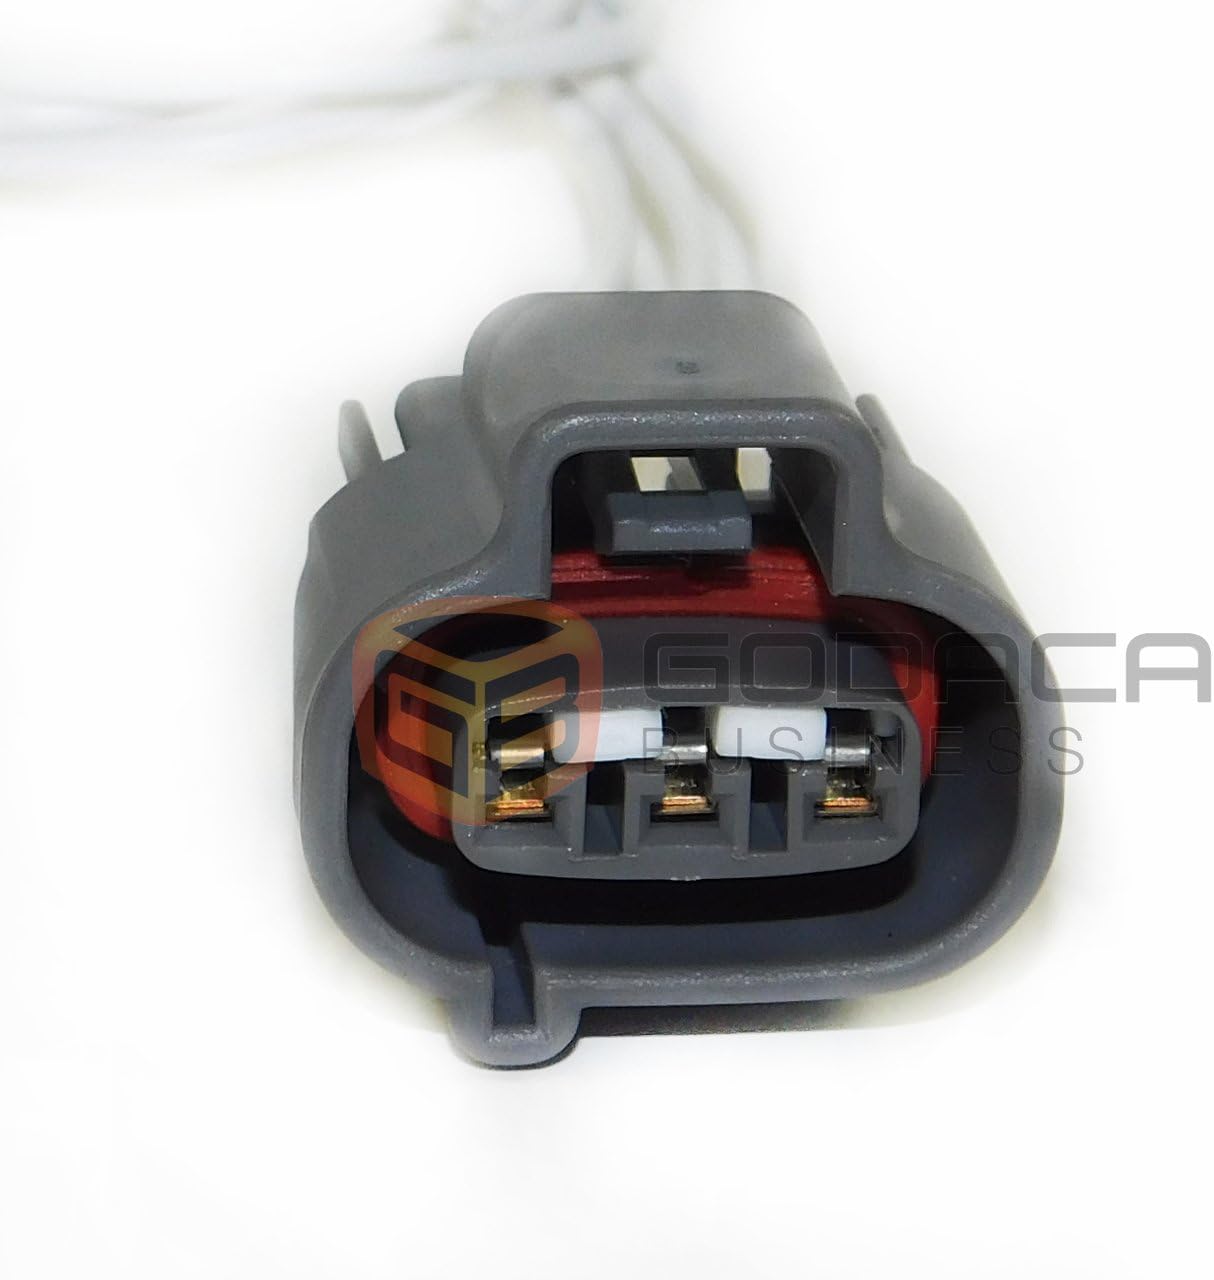
1x Connector 3-way 3 Pin for Toyota IACV 90980-11145
Category: Automotive
Compatible with TOYOTA * LEXUS * SCION * Compatible with TOYOTA * LEXUS * SCION * 3 pin 3-way Connector for Toyota Lexus vss Speed sensor, Also Work IACV, IAC, idle air control valve, Replace 90980-11145 3 pin 3-way Connector for Toyota Lexus vss Speed sensor, Also Work IACV, IAC, idle air control valve, Replace 90980-11145 Compare with your sample, it might fit in other makes and models Compare with your sample, it might fit in other makes and models
Features: Compatible with TOYOTA * LEXUS * SCION * | Replace your Factory harness | Repair Kit Connector